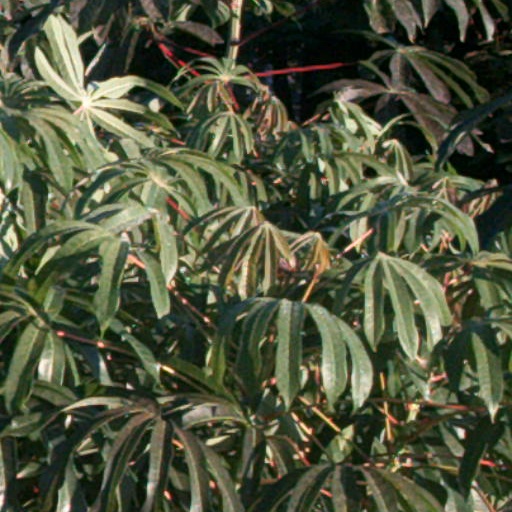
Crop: cassava